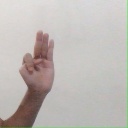
अक्षर: भ